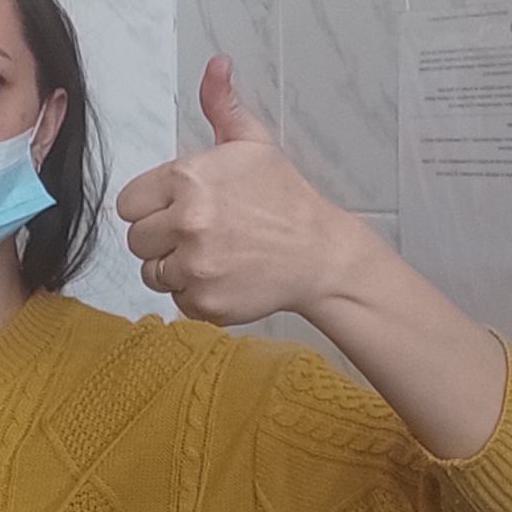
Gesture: like